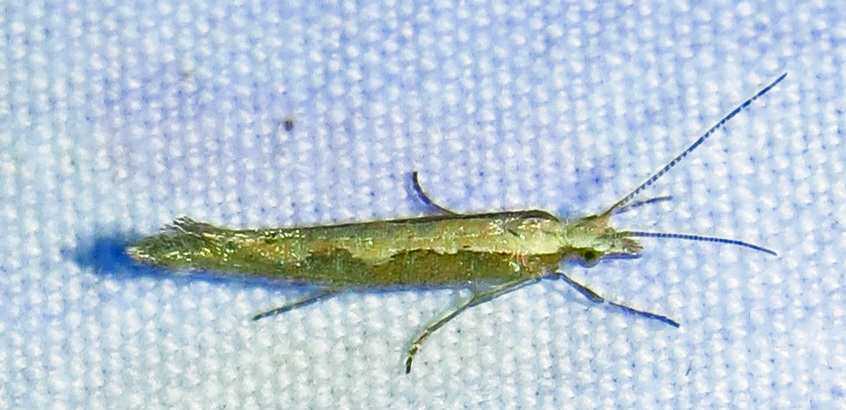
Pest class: diamondback_moth